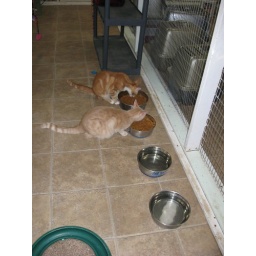
Orange cats in white cat area